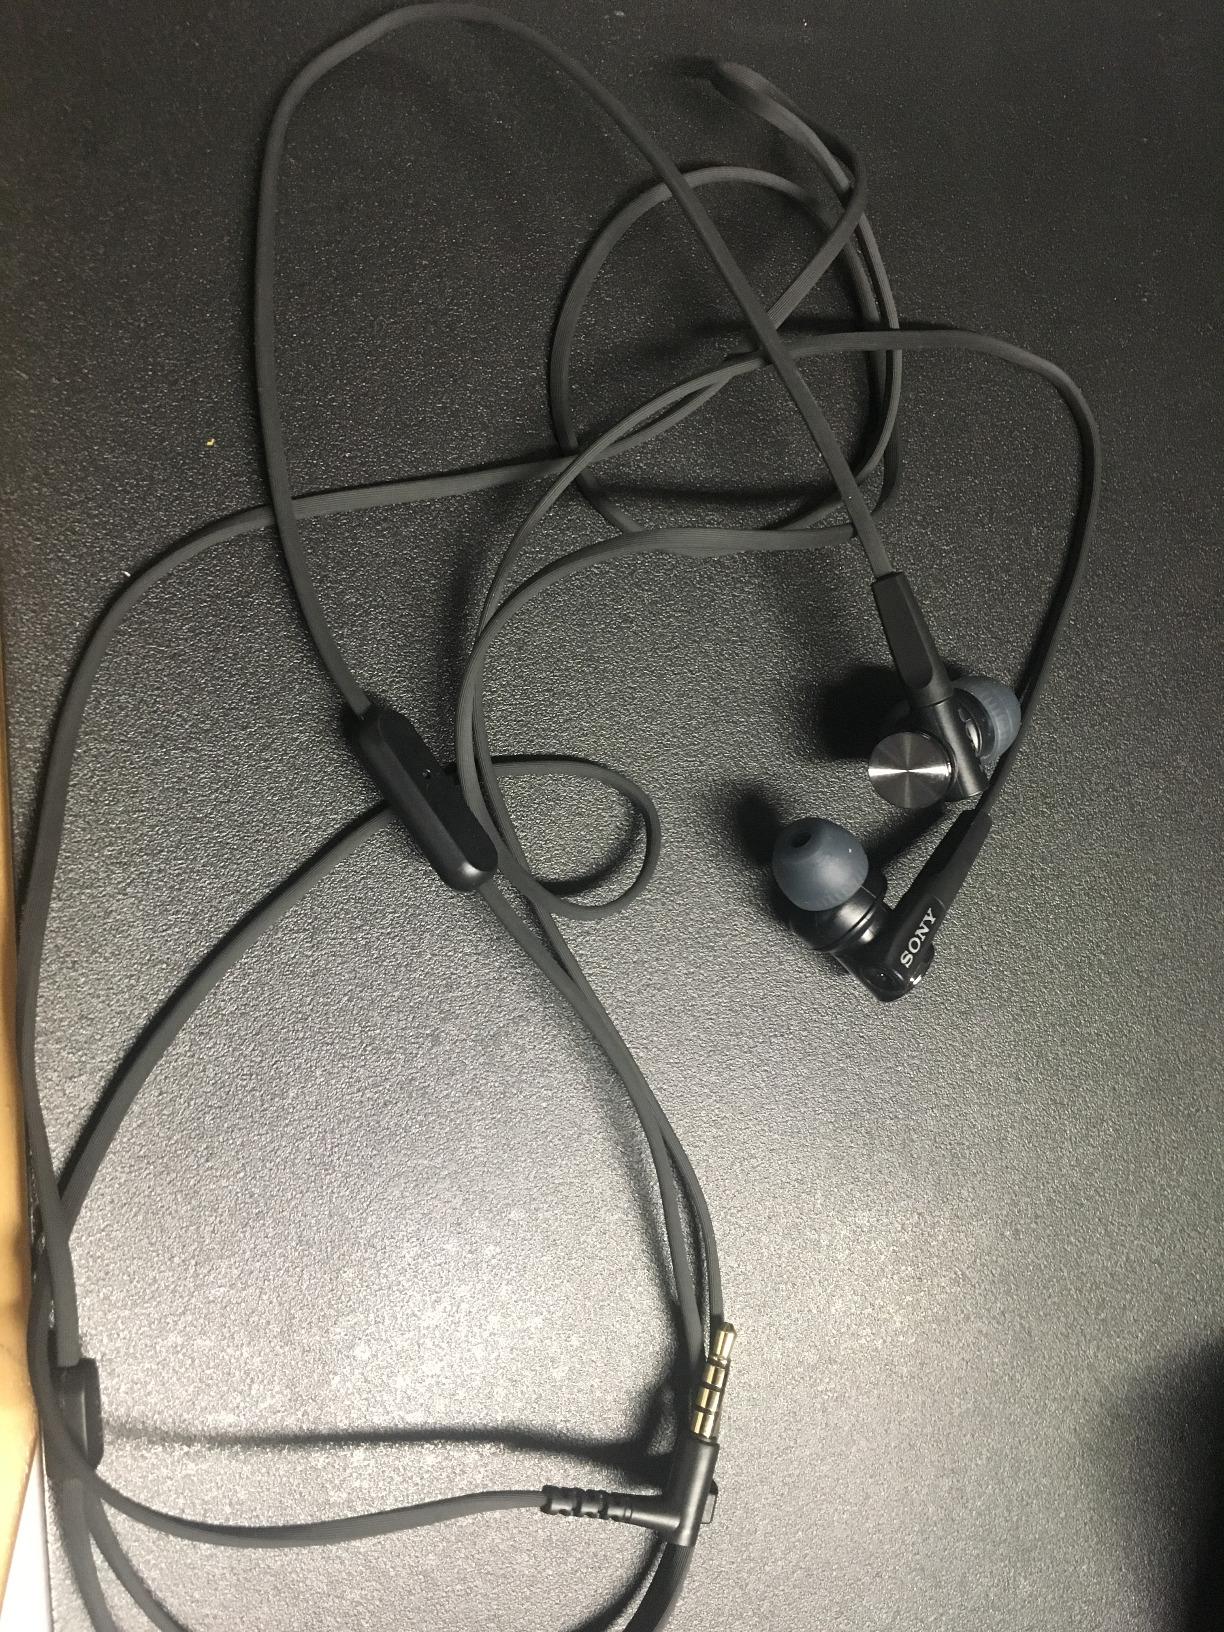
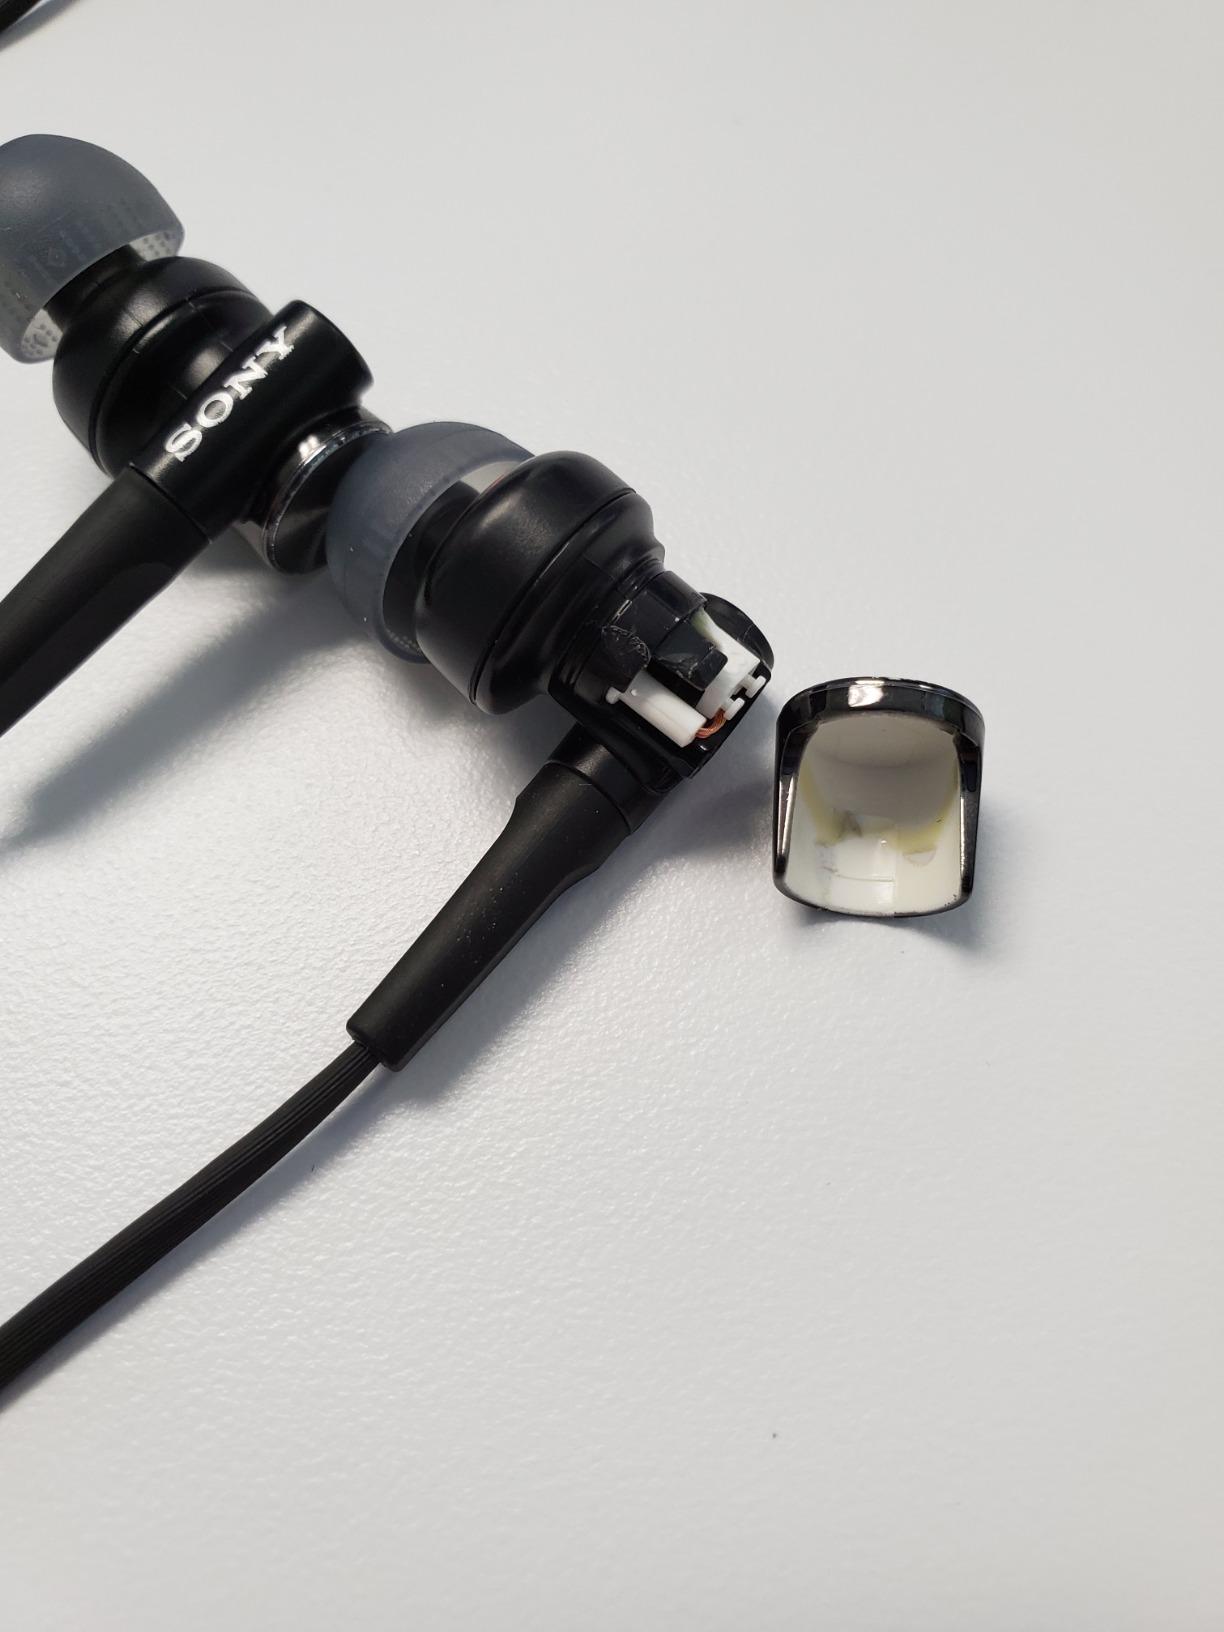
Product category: headphones
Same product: yes